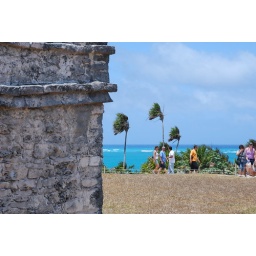
The dark stone wall has a great contrast against the soft clouds.